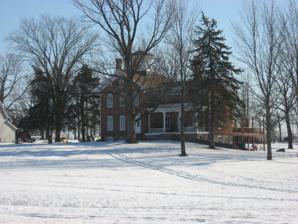
Building: William Cornell Homestead
Country: United States of America
Year built: 1863
Historic house in Indiana, United States United States historic place William Cornell Homestead U.S. National Register of Historic Places William Cornell Homestead, January 2013 Show map of Indiana Show map of the United States Location Southwest of Auburn off State Road 427, Butler Township, DeKalb County, Indiana Coordinates 41°16′44″N 85°5′28″W / 41.27889°N 85.09111°W / 41.27889; -85.09111 Area 6.1 acres (2.5 ha) Built c. 1863 ( 1863 ) NRHP reference No. 73000015 Added to NRHP August 14, 1973 William Cornell Homestead is a historic home located in Butler Township , DeKalb County, Indiana .  The house was built about 1863, and is a two-story, L-shaped brick dwelling topped by an octagonal cupola . It features arched and porthole windows and sits on a cut fieldstone foundation. It was added to the National Register of Historic Places in 1973. References